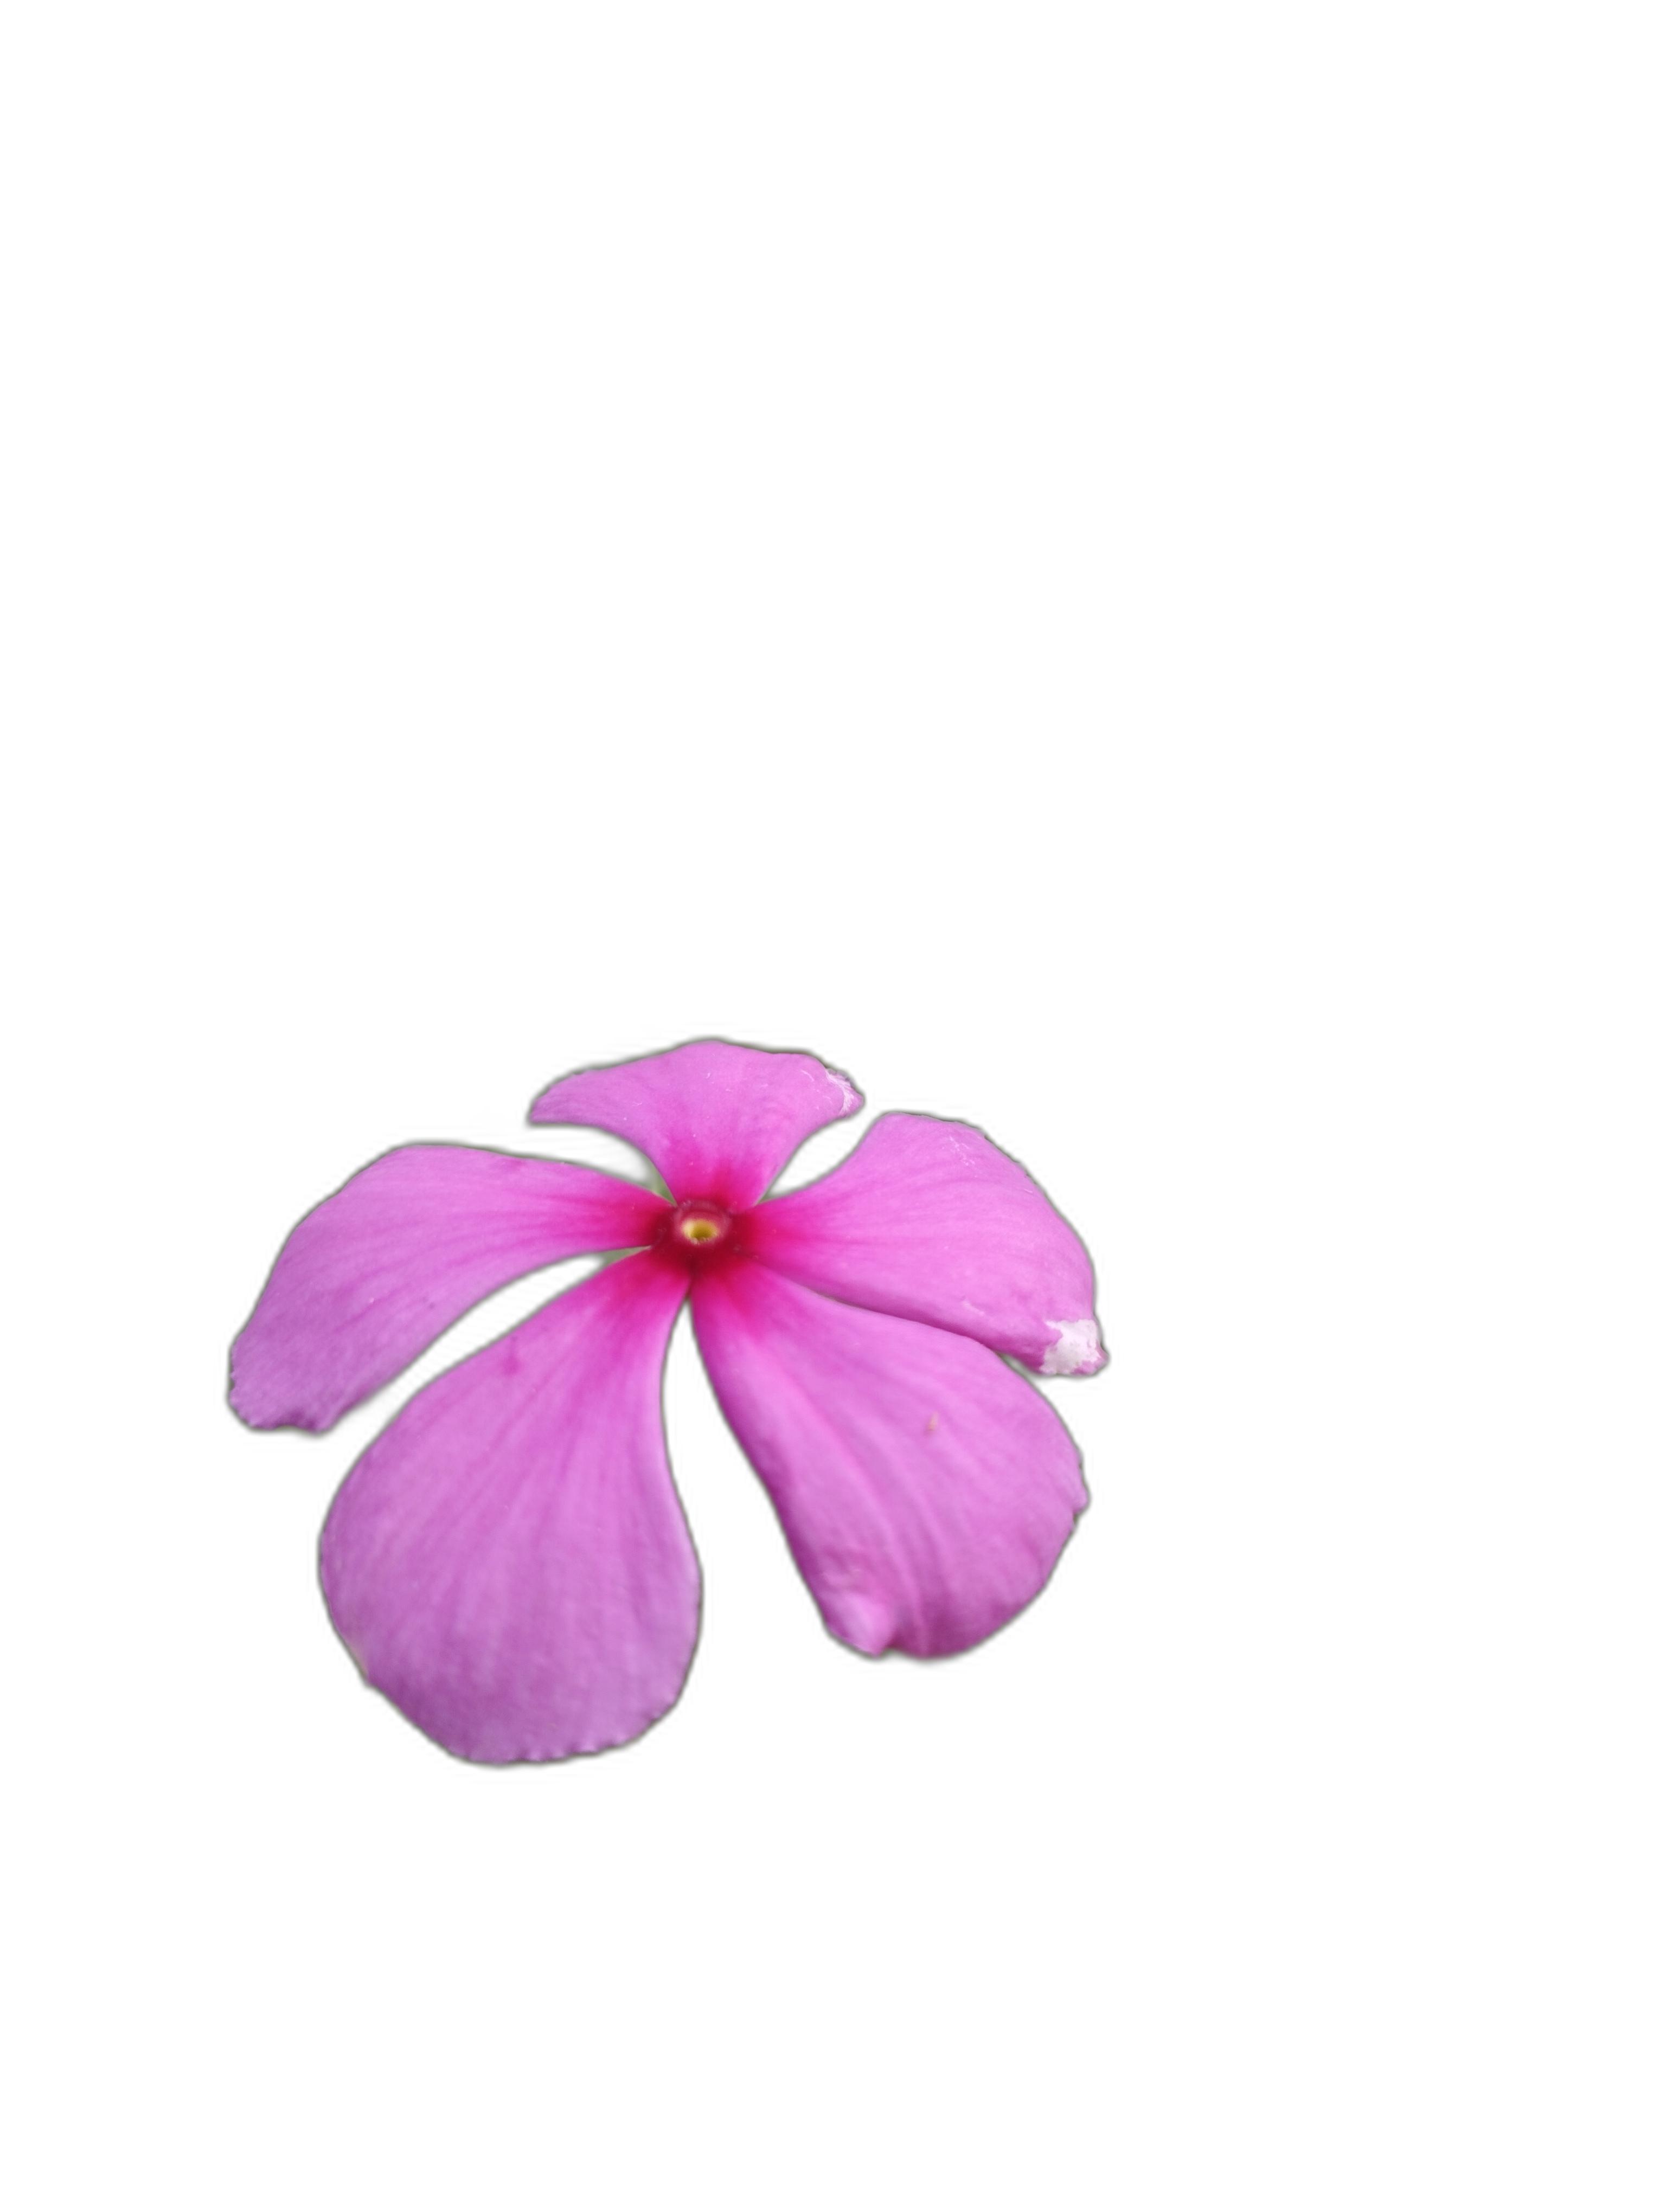
Label: Madagascar periwinkle